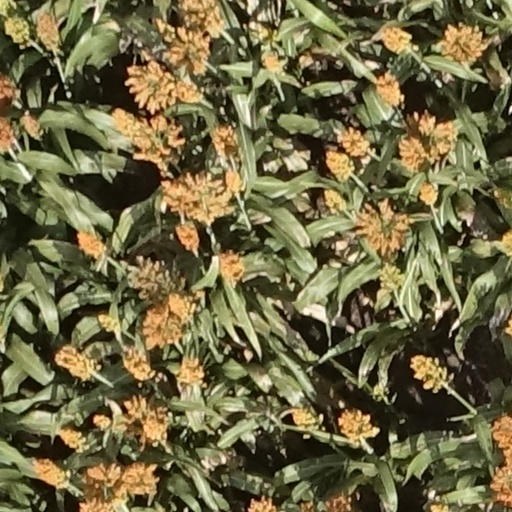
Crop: sorghum